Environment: real
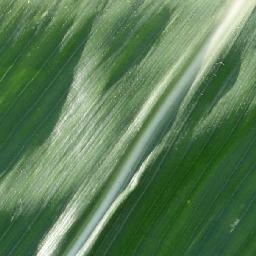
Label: healthy